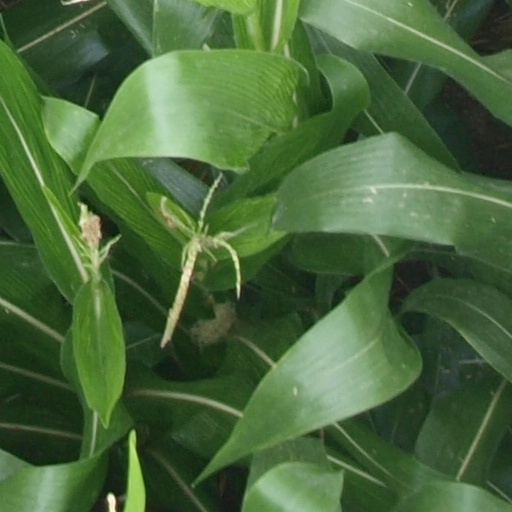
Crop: maize; corn